Wilfried Brauer

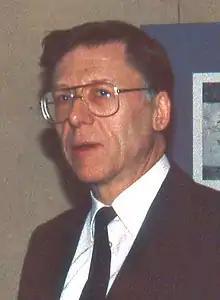
Brauer 1995

Wilfried Brauer (8 August 1937 – 25 February 2014) was a German computer scientist and professor emeritus at Technical University of Munich.